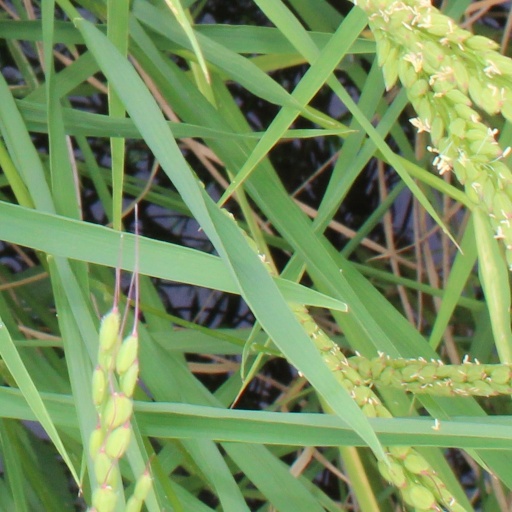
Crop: rice